Tokyo Monorail

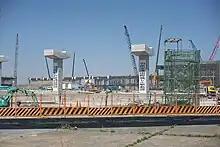
Construction of Haneda Airport Terminal 3 Station, then-named Haneda Airport International Terminal Station, in 2009

Ōi Keibajō Mae became the monorail's first infill station upon its completion in May 1965. It was originally built as a temporary station above the water along the coast and only operated on days when an event was taking place at Ohi Racecourse. Its permanent replacement opened two years later. The city government subsequently reclaimed the area around this station and developed a housing complex known as . In November 1967, an overpass connecting the monorail platform to the JR platforms of Hamamatsuchō Station was completed. Between 1967 and 1993, four more stations were built along the original alignment; these were Haneda Seibijō, later renamed Seibijō (1967); Shin Heiwajima, later renamed Ryūtsū Center (1969); Shōwajima (1985); and Tennōzu Isle (1992).